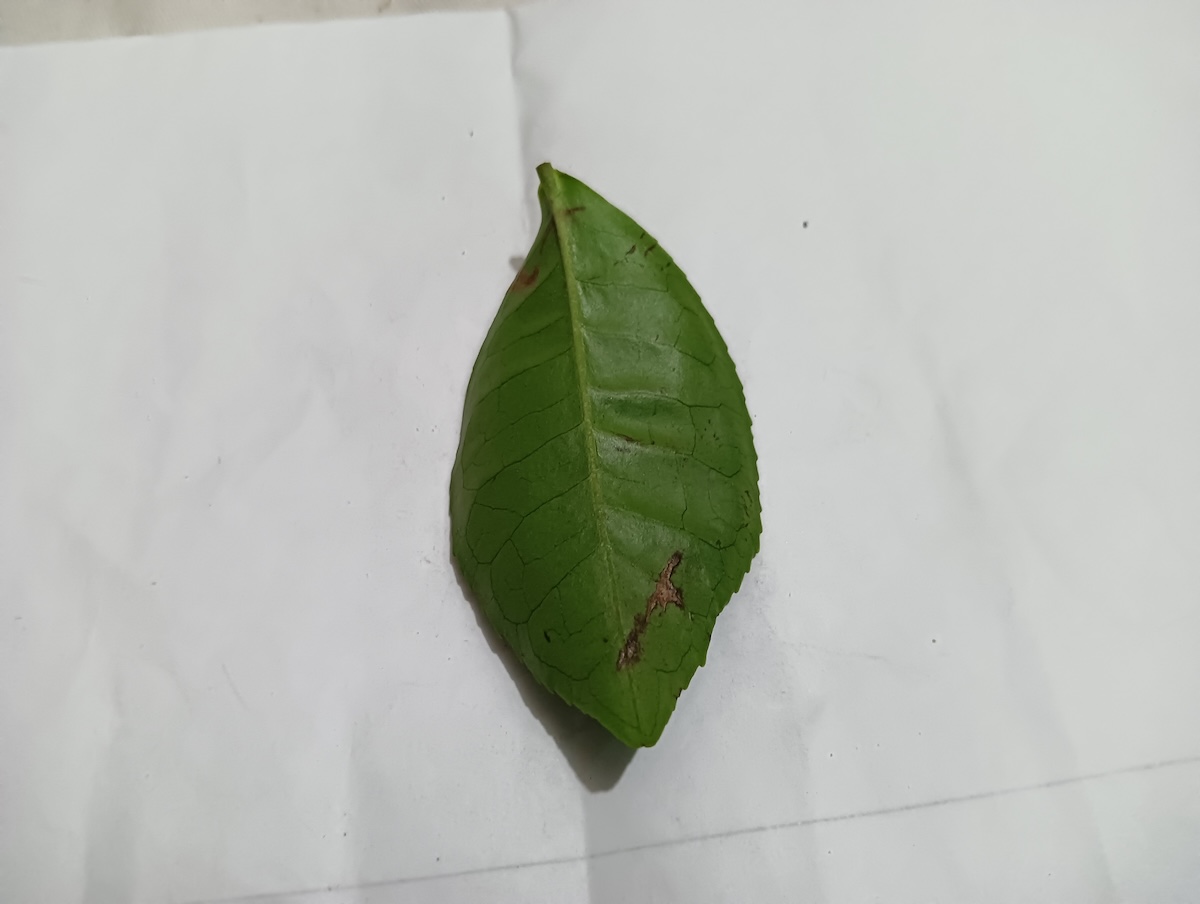
Label: Gray Blight